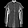
Label: Shirt